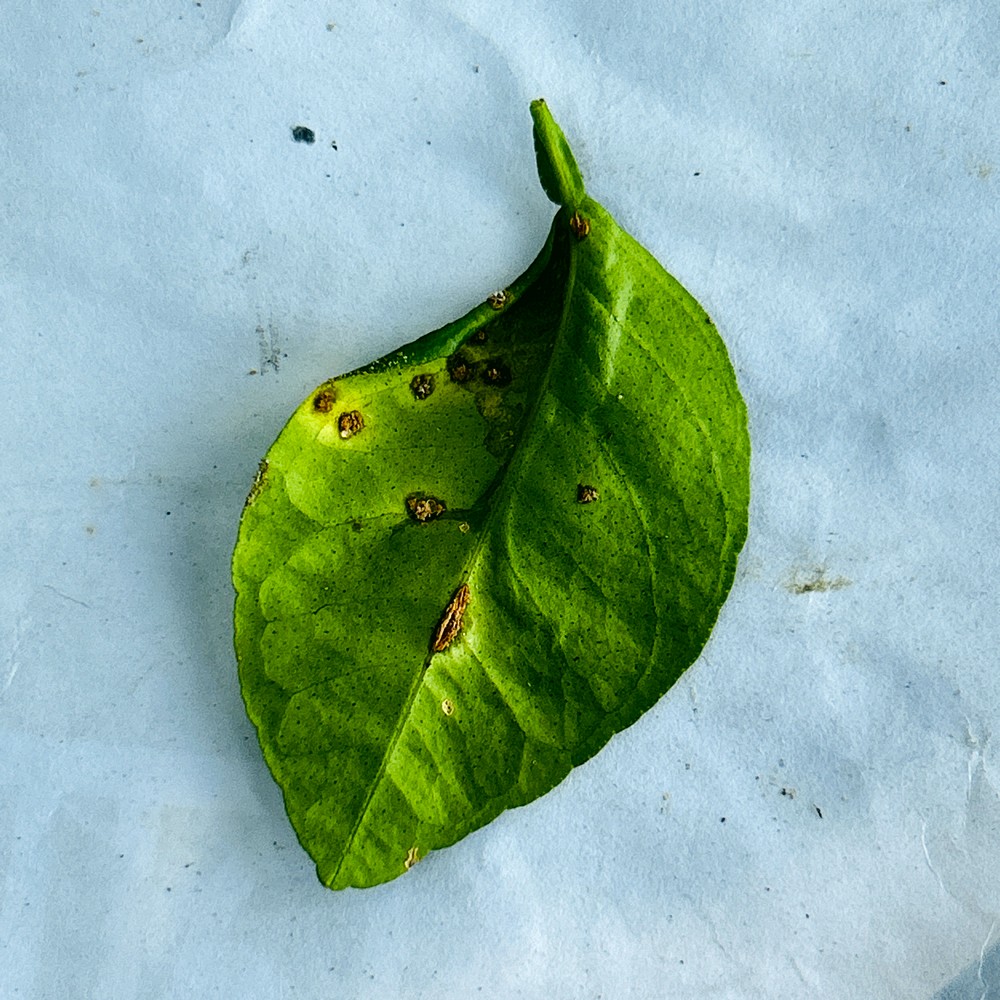
Label: Anthracnose